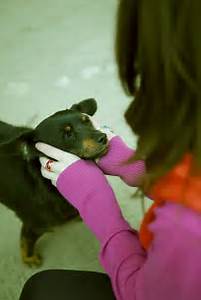
Label: dog